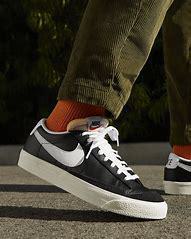
Brand: Nike
Model: Blazer